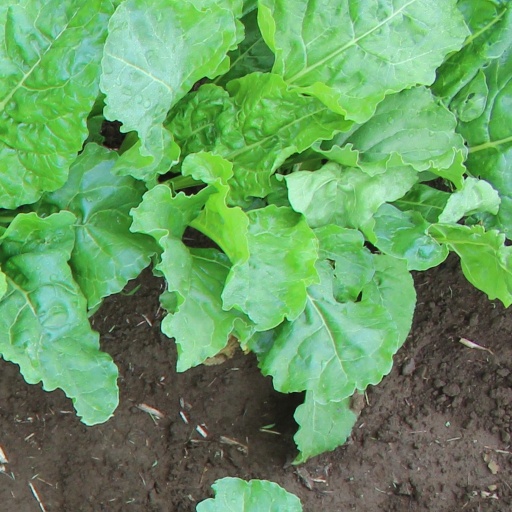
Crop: sugar beet